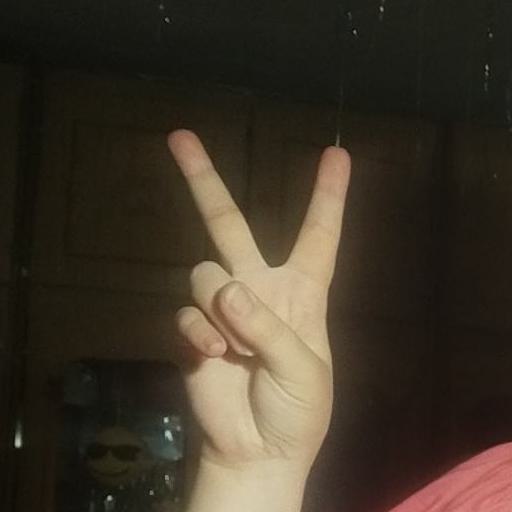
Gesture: peace